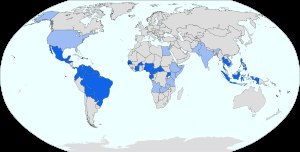
Zikafeber
Udbredelsen af zikavirus i januar 2016.